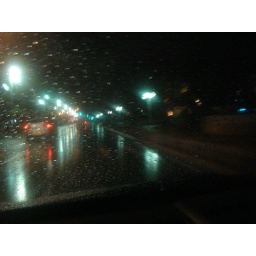
Drops of water smashing against the glass